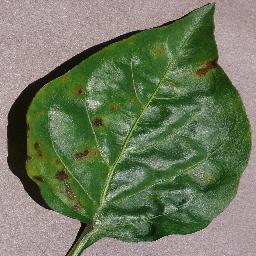
Label: Pepper,_bell___Bacterial_spot